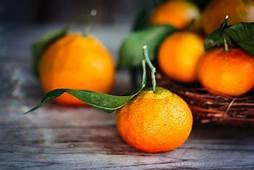
Label: mandarine